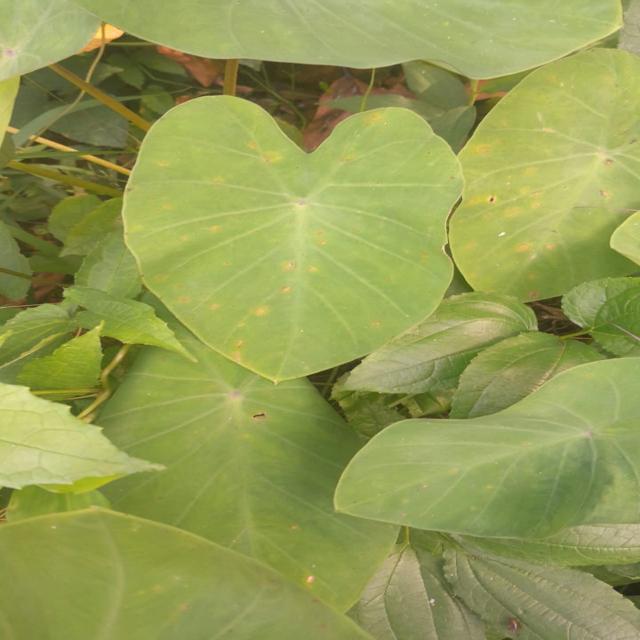
Label: Early_Blight